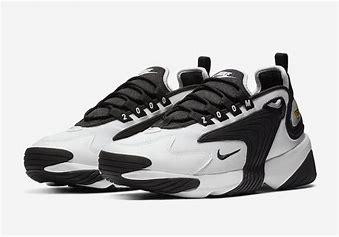
Brand: Nike
Model: Zoom 2K